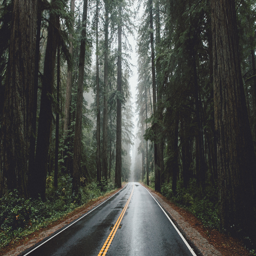
an open road in the woods